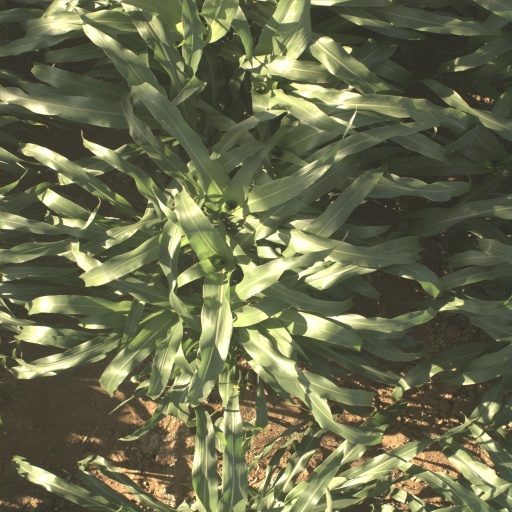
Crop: sorghum